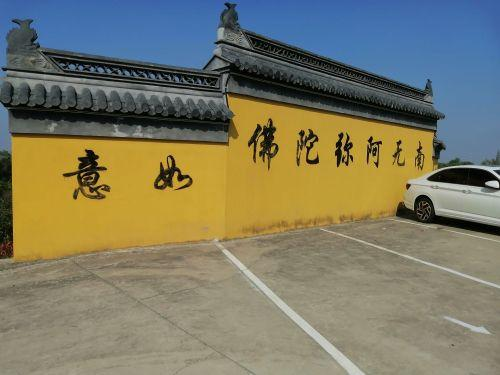
地标名称：幸福禅寺
所在城市：无锡市·锡山区